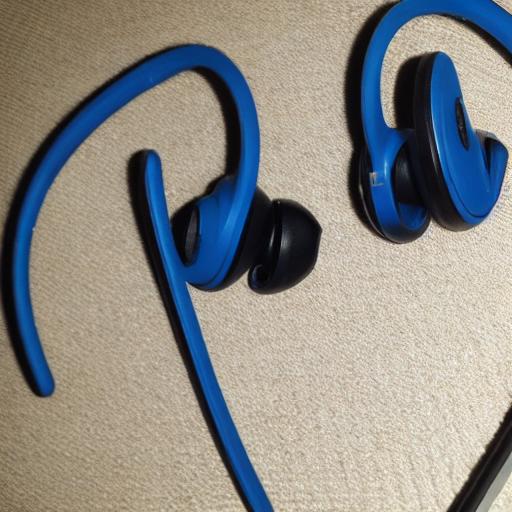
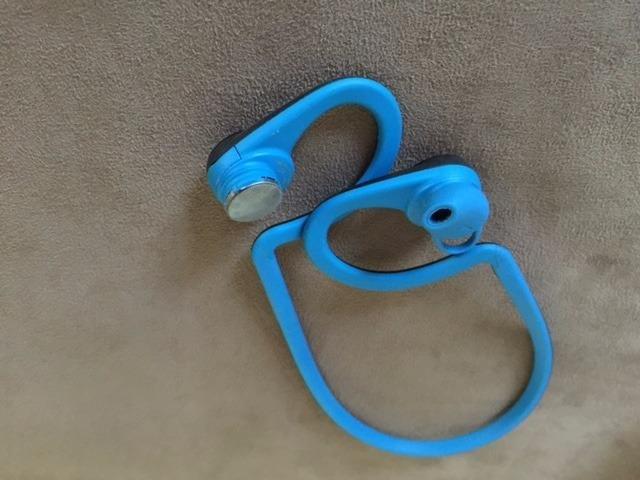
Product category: headphones
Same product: no